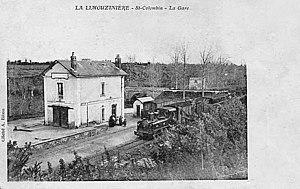
La gare de Lamouzinière - Saint-Colombin sur la ligne à voie étroite de Nantes à Legé.
La gare de La Limouzinière - Saint-Colombin est une gare ferroviaire française, fermée, de la Ligne de Nantes à Legé. Elle est située sur le territoire de la commune de La Limouzinière, à proximité de Saint-Colomban dans le département de la Loire-Atlantique, en région Pays de la Loire.